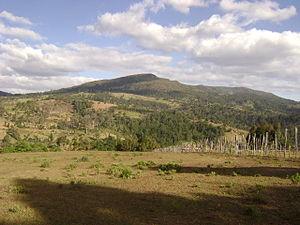
La déforestation au Kenya est le processus de diminution de la surface occupée par la forêt au Kenya.